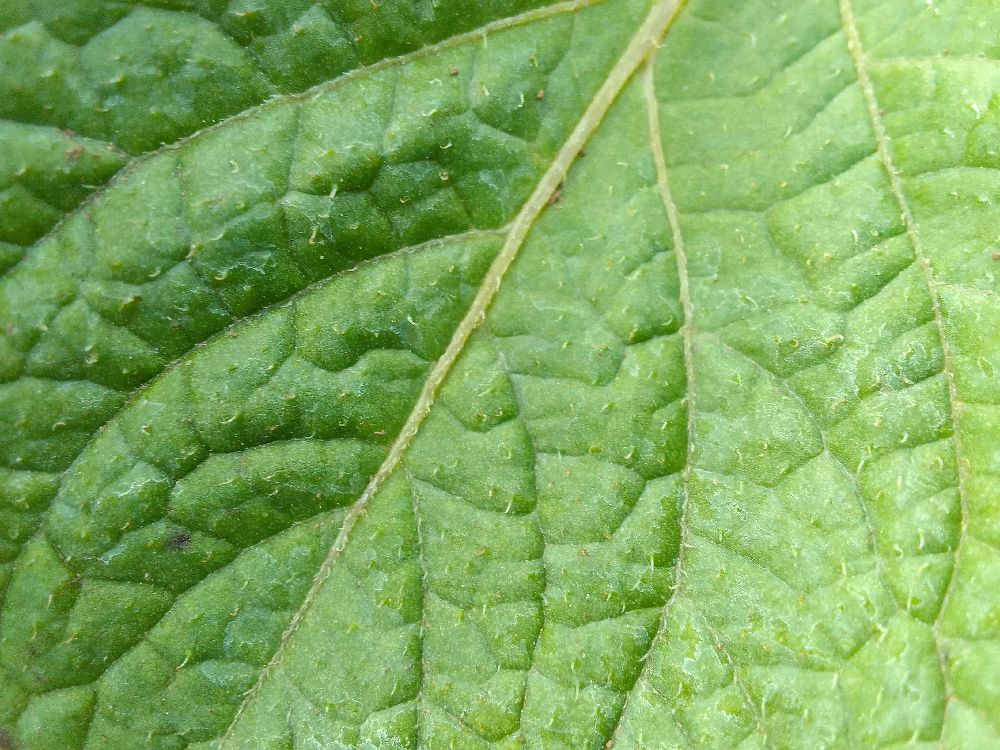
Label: Healthy